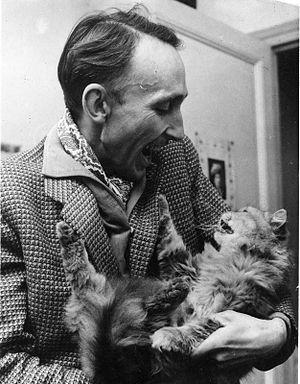
André Bazin, né le 18 avril 1918 à Angers et mort le 11 novembre 1958 à Nogent-sur-Marne, est un critique français de cinéma et de télévision, époux de Janine Bazin. Il est l'un des fondateurs des Cahiers du cinéma et a exercé une grande influence sur l'ensemble de la critique française et plus particulièrement sur les réalisateurs de la Nouvelle Vague, comme François Truffaut, Éric Rohmer, Jean-Luc Godard, Claude Chabrol et Jacques Rivette.